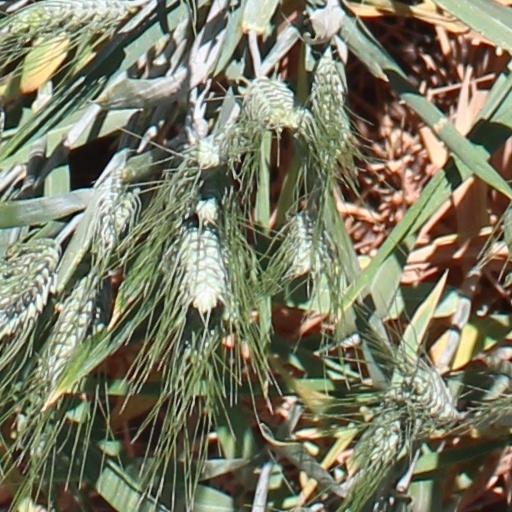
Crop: wheat